Coastal coal-carrying trade of New South Wales

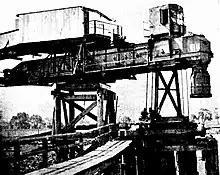
Hetton Bellbird Collieries Ltd. ship loader at Hexham. It was capable of loading at 500 tons/hour. (unknown photographer, Newcastle Morning Herald, 25 Jan 1936, p. 7)

The monopoly was broken when challenged in 1847 by the Brown family, who began mining coal at Maitland and using the river port of Morpeth. They undercut the price of coal mined by the AAC. Coal was accessible in many places throughout the Hunter Valley and on both the eastern and western shores of Lake Macquarie. Once the monopoly was broken, many mines were soon in operation throughout the northern coalfields.